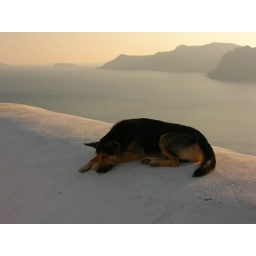
a dog asleep on the roof of a building in oia, santorini. the dogs there have the best lives ever. santorini, greece....'06